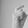
ASL letter: X